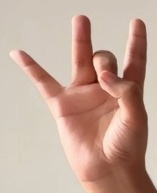
ASL sign: 8